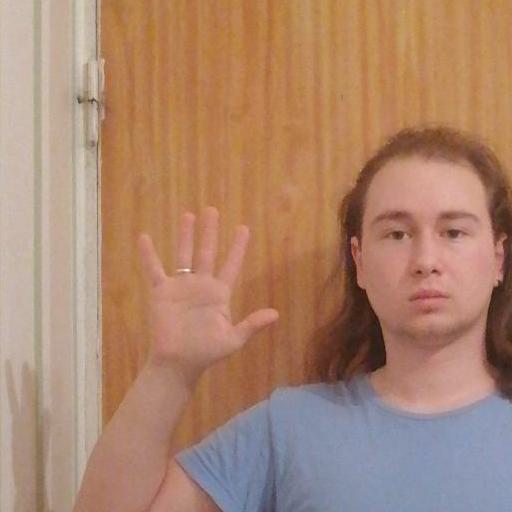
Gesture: palm